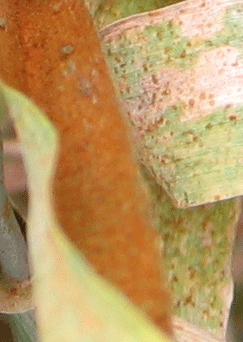
Label: Wheat___Brown_Rust